Clothiers Creek

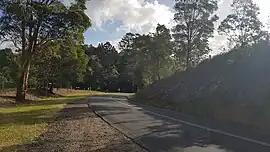
Clothiers Creek Road, 2023

Clothiers Creek is a town located in north-eastern New South Wales, Australia, in the Tweed Shire and it is located south of the regional centre of Tweed Heads and east of Murwillumbah.